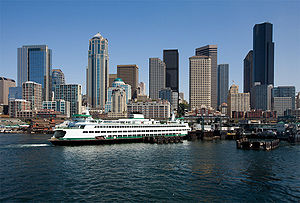
Seattle / Historie
Seattle og Bainbridge Island-færgen.
Seattle er den største by i delstaten Washington i den nordvestlige del af USA. Seattle har 744.955 indbyggere, og der bor omkring 3,5 millioner mennesker i byområdet på 15,265 km². Byen er beliggende mellem Puget Sound i vest og Lake Washington i øst. Det gør, at Seattleområdet er meget langstrakt. Byen ligger ca. 175 km syd for grænsen mellem USA og Canada, og er den nordligste større amerikanske by i de sammenhængende 48 stater.